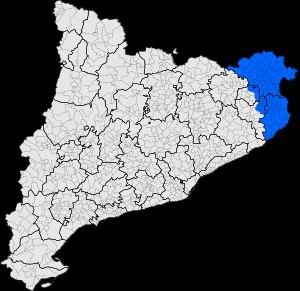
L'Empordà est une région catalane historique comprise entre le massif des Albères et les Gavarres, qui fut divisée en deux régions administratives dans la division de 1936, l'Alt Empordà et le Baix Empordà, ainsi qu'en une douzaine de communes limitrophes à cette zone, et disséminées entre les régions du Gironès et du Pla de l'Estany.